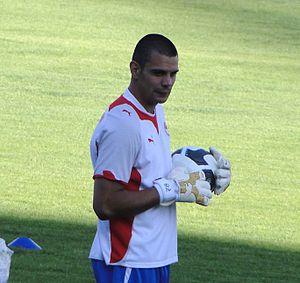
Urko Rafael Pardo Goas est un joueur de football belgo-espagnol naturalisé chypriote, évoluant au poste de gardien de but. Il est né le 28 janvier 1983 à Bruxelles sous la dénomination Urko Raphaël Pardo y Sevilla.